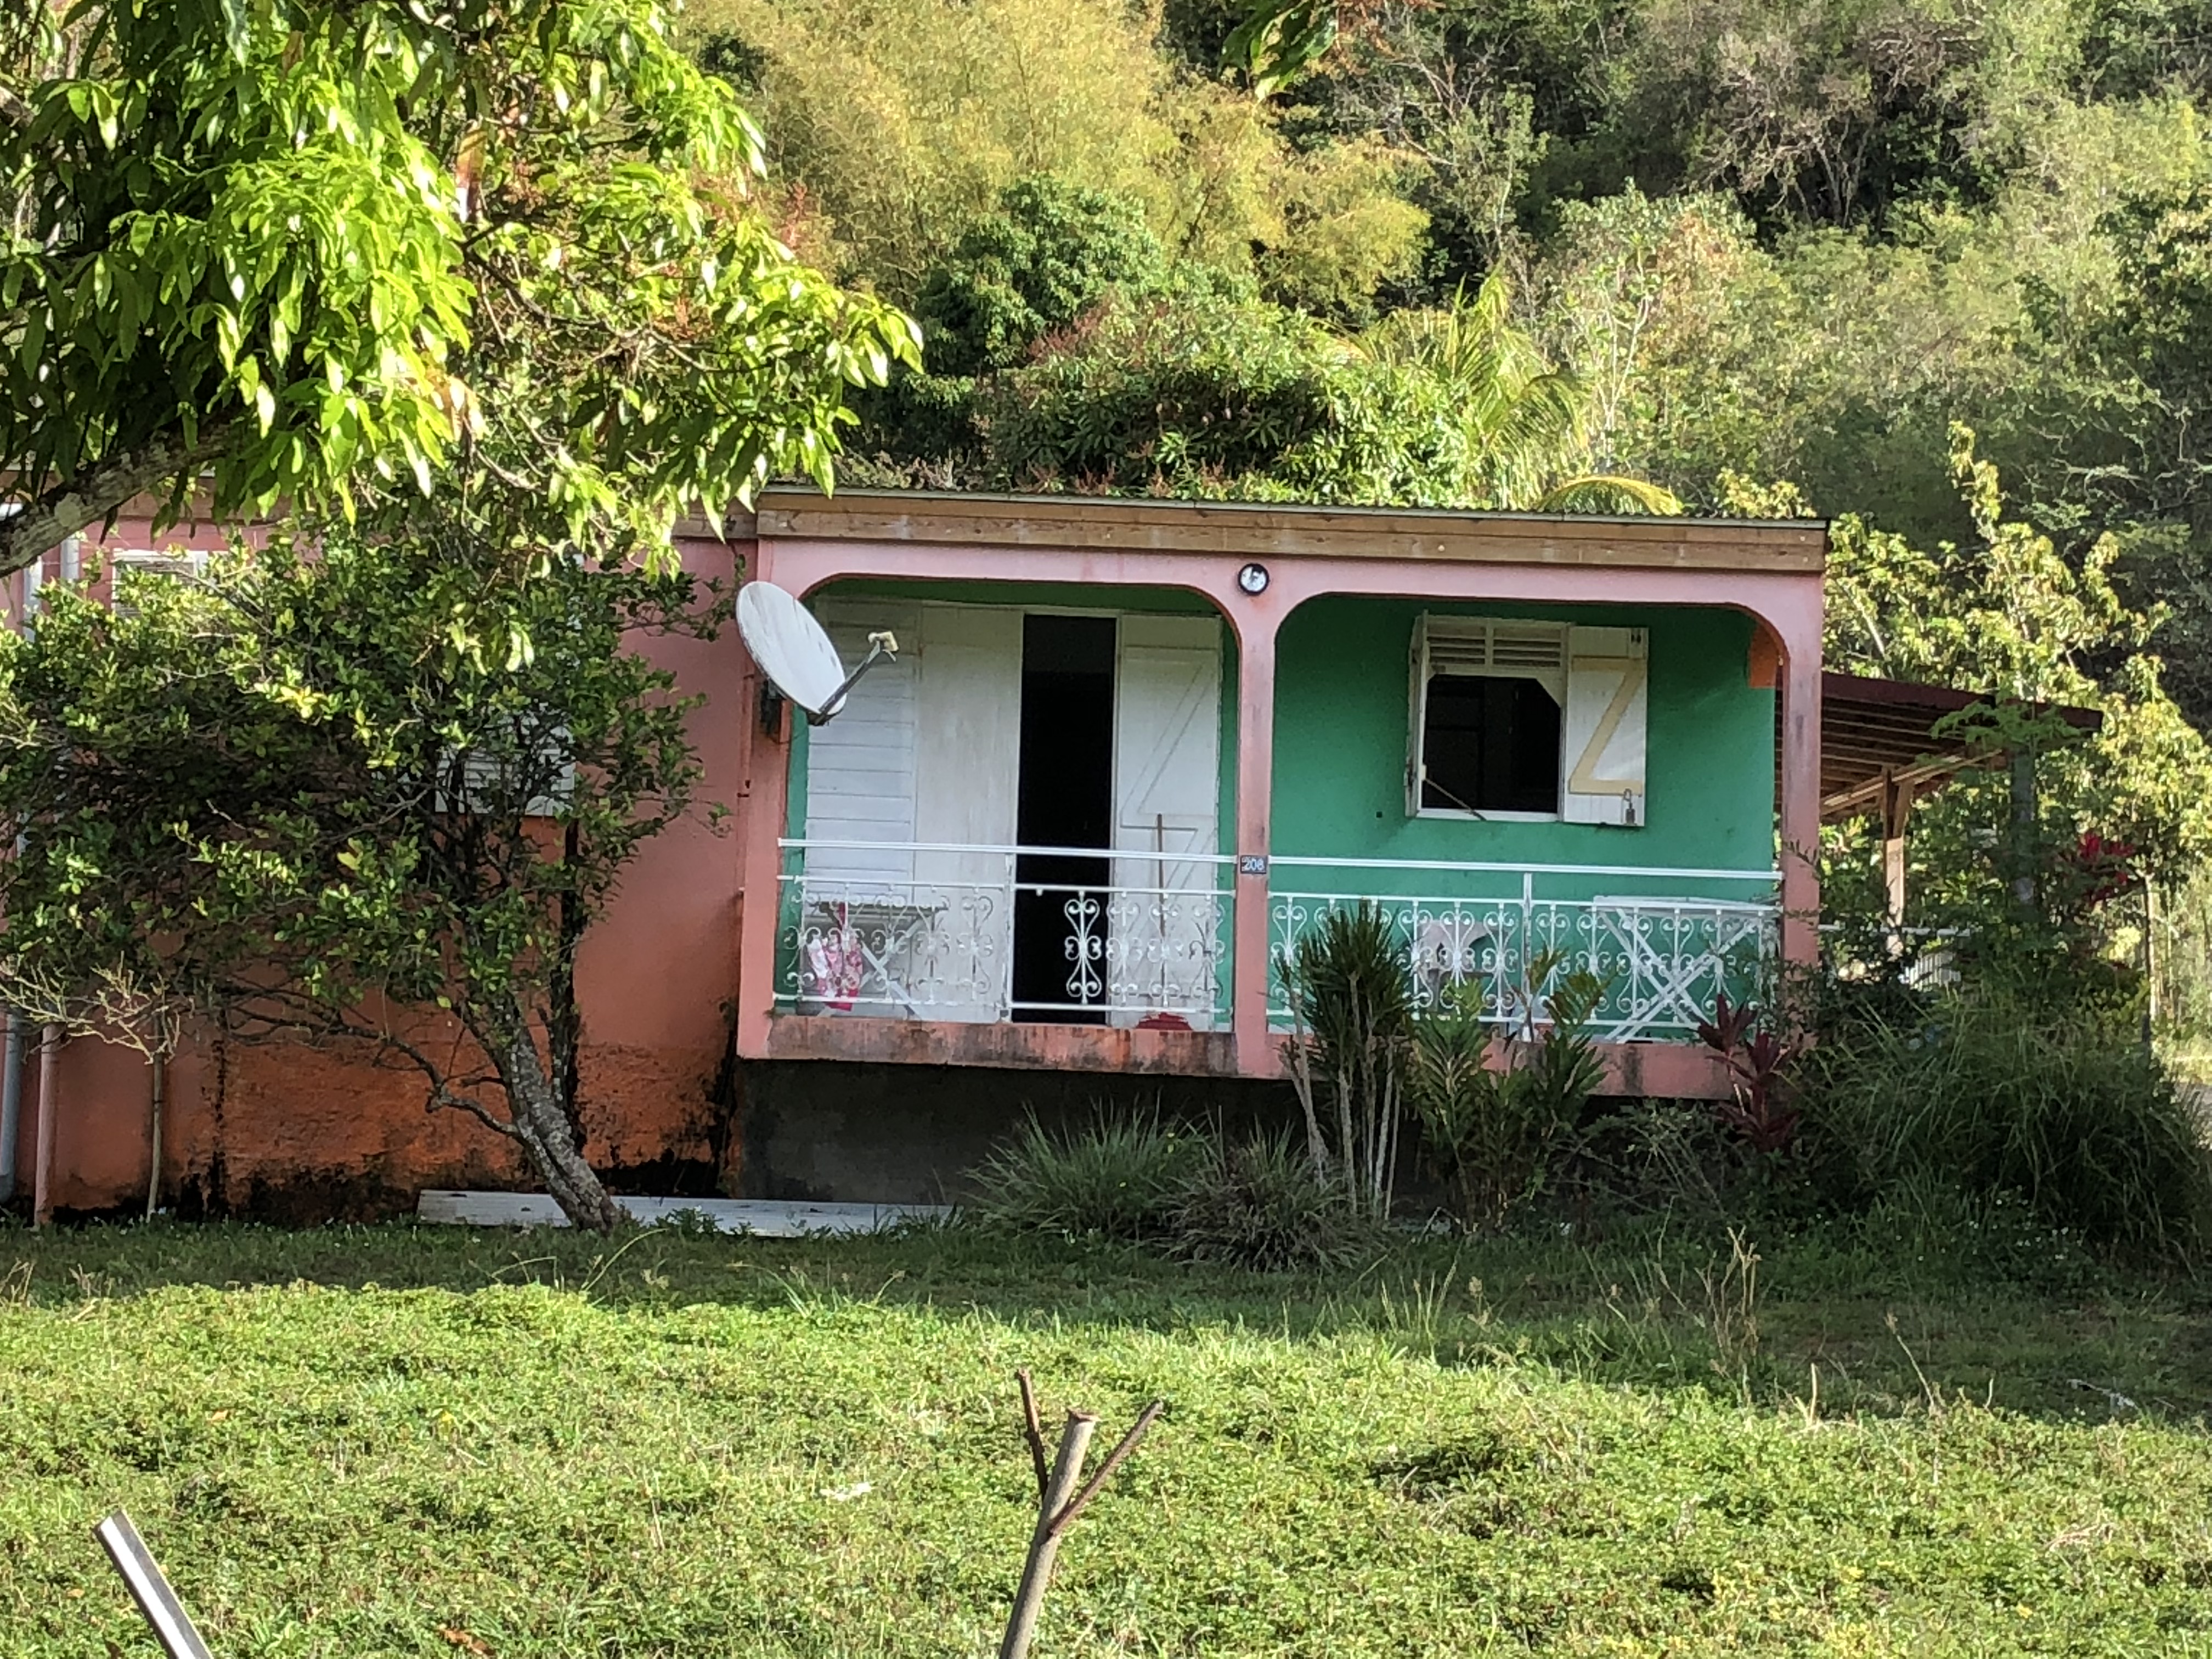
house, guadeloupe, property, home, building, real estate, cottage, rural area, shed, grass, tree, shack, architecture, plant community, land lot, landscape, window, vehicle, roof, garden buildings